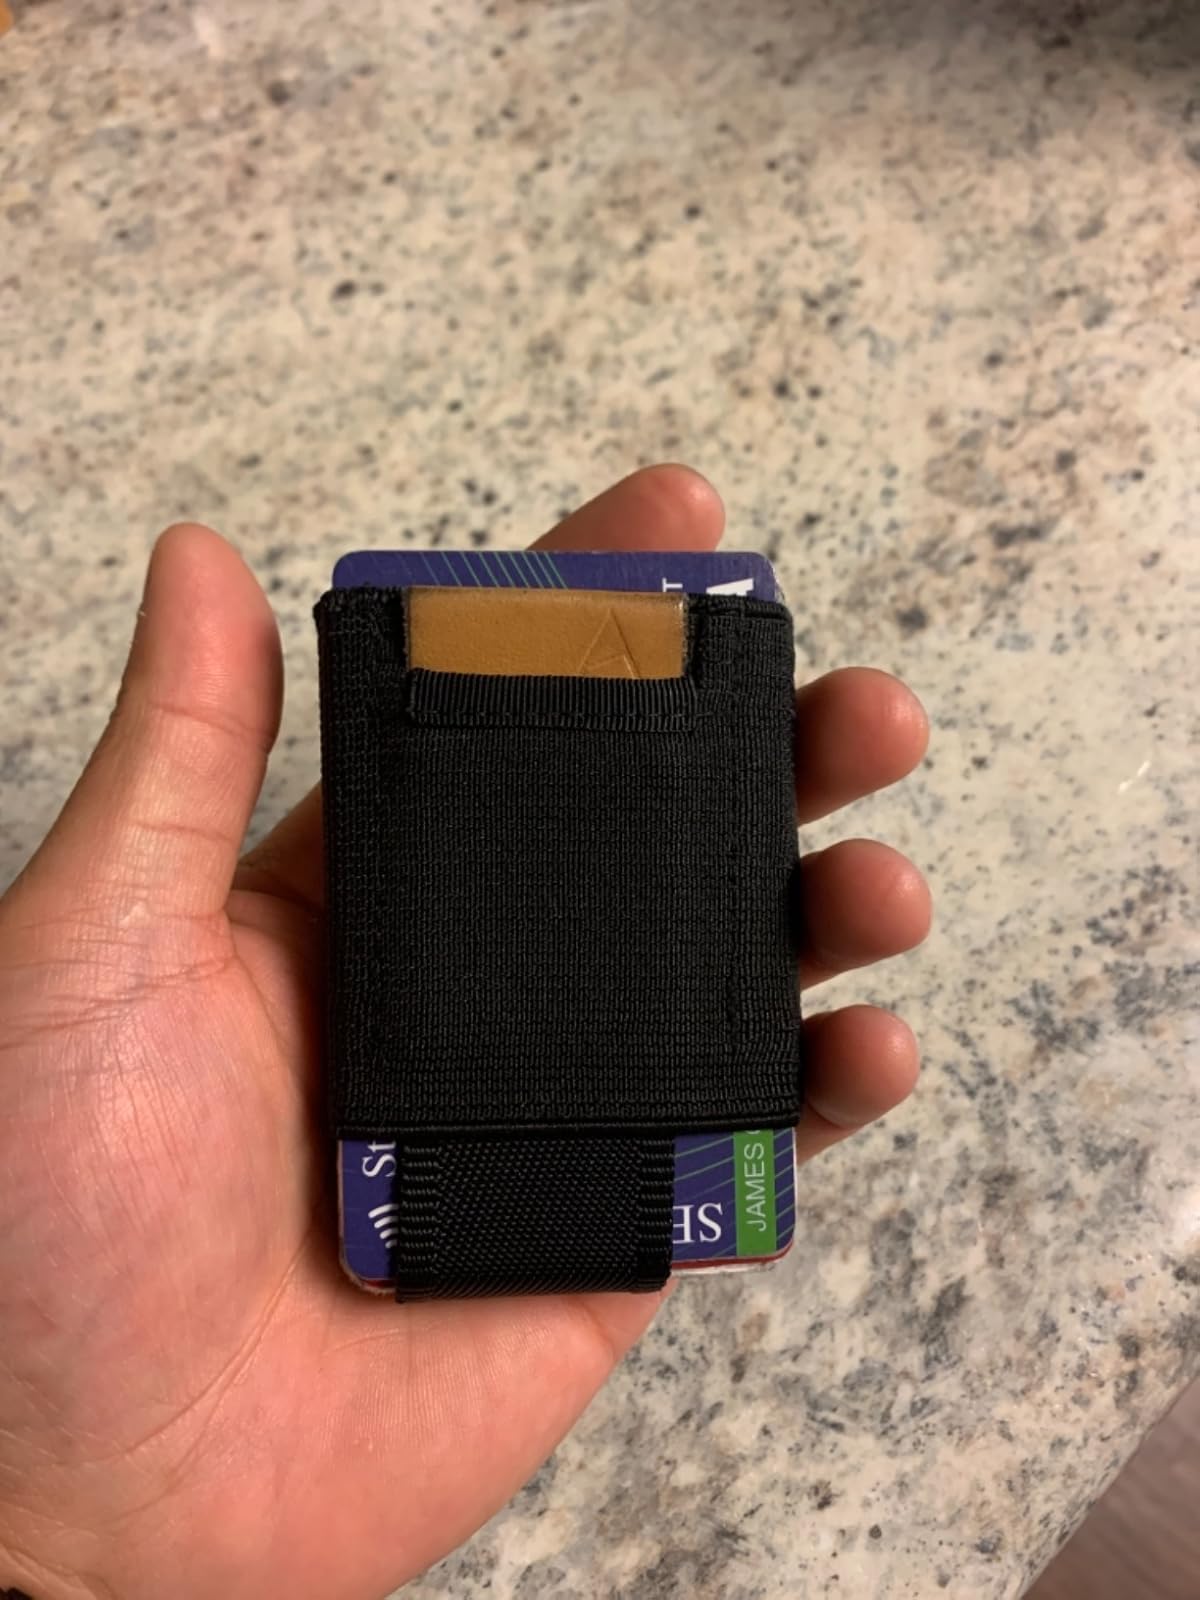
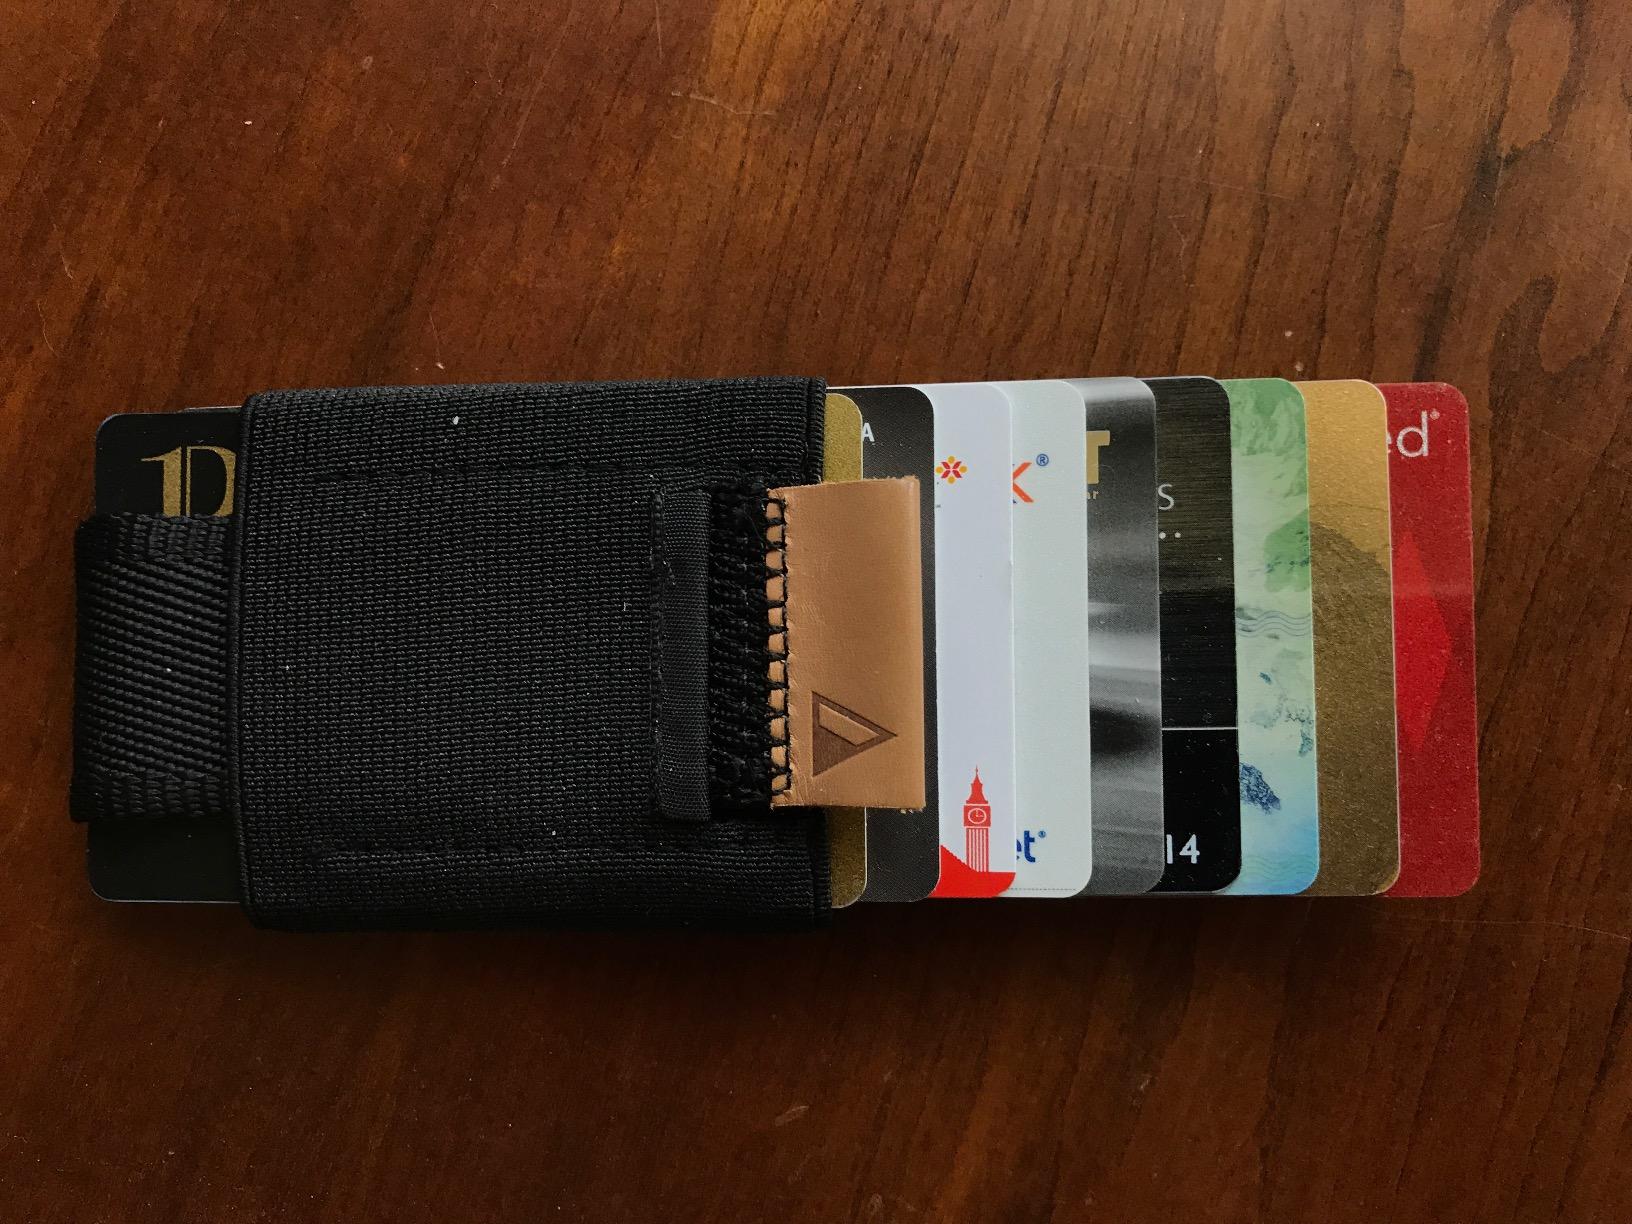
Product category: accessories_wallet
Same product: yes